Milton Keynes City Council elections

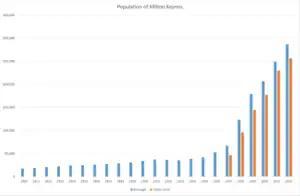
Population trend of borough and Urban Area 1801–2021

One third of the council is elected each year for 3 years, followed by one year without election, unless there is a substantial boundary change (when all seats are elected). Following an electoral review, changes to wards and an increase in the number of seats, 57 councillors were elected for all 19 wards from May 2014 onwards. After the previous reorganisation in 2002, 51 councillors were elected from 23 wards.